St Andrew's First Presbyterian Church

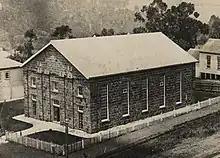
The original church, prior to the addition of the Greek Revival portico and tower, added in 1882

In May 1847, a committee was established to find a Presbyterian minister for the city of Auckland, and to construct a suitable church. Construction began on the building in December 1847, but due to problems with cost the construction was slow and scaled back. The main church building was completed in 1850, making St Andrew's the oldest surviving church in Auckland. The church building was constructed from locally sourced basalt and Mahurangi mudstone, from a plan by architect Walter Robertson. Scottish minister David Bruce arrived in 1853, and by 1860 the name St Andrews was adopted. Governor George Grey and his family attended the church, as well as many other influential members of Auckland society.